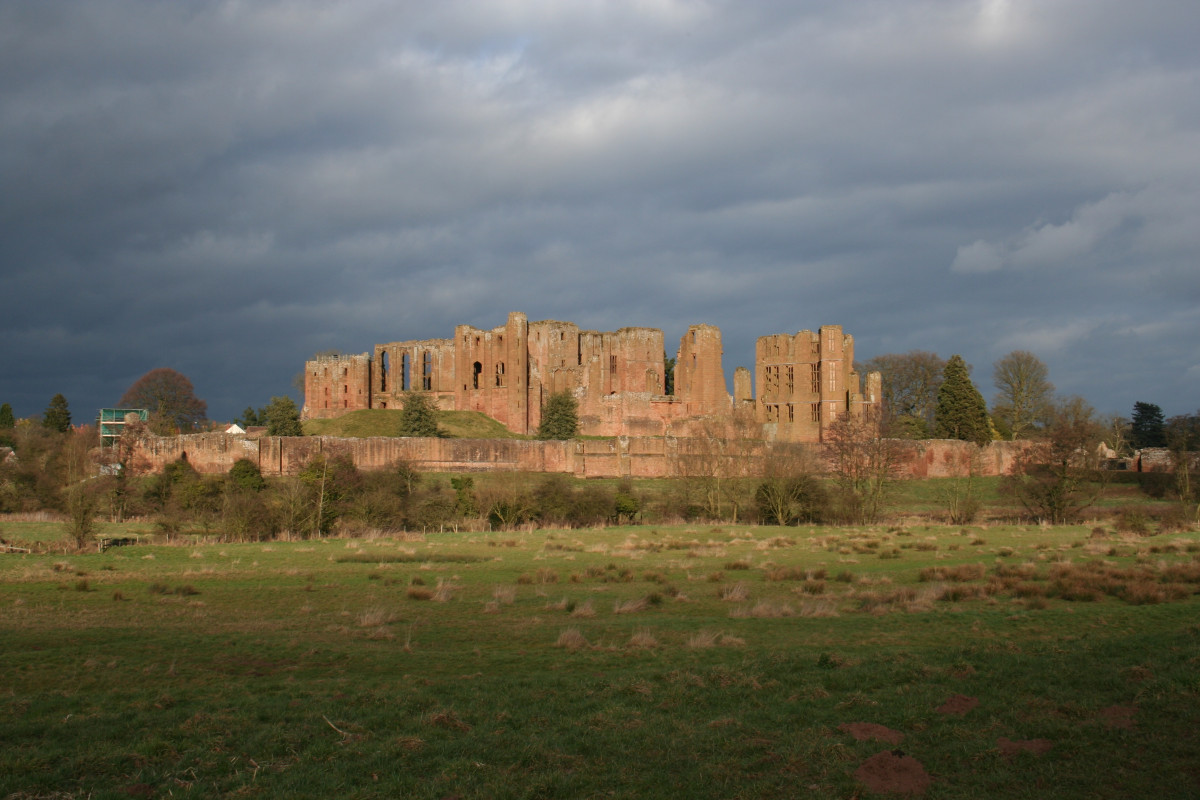
Tags: cloud, sky, hill, valley, castle, fortification, ruins, badlands, ecosystem, rural area